87th Mixed Brigade

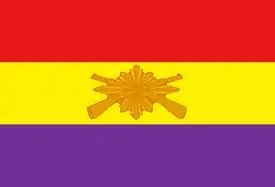
Standard of the Carabineros Corps

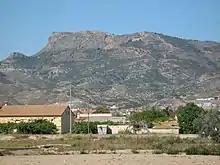
View of Peña Rubia mountain in Lorca, the town where the 87th Mixed Brigade was established in 1937.

The 87th Mixed Brigade, was a mixed brigade of the Spanish Republican Army in the Spanish Civil War. It was formed in March 1937 with battalions of the "Carabineros" corps. Its first commander was Infantry Colonel Carlos Amores Cantos, who was succeeded by Militia Major Andrés Nieto Carmona.